Panung

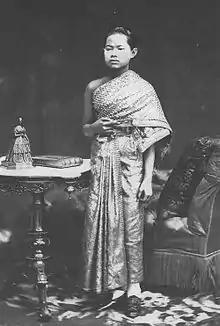
Queen Sunandha, one of the four consorts of King Chulalongkorn wearing pha nung and pha biang

The panung or pha nung is a lower attire worn by individuals from Siam.